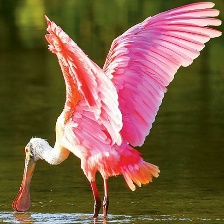
Species: ROSEATE SPOONBILL
Scientific name: PLATALEA AJAJA
ImageNet parent category: spoonbill